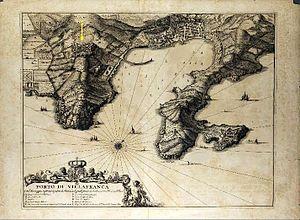
Représentation du Port de Villefranche et de ses environs
Le fort du mont Alban est une fortification militaire. Bâti entre 1557 et 1560, situé sur la colline éponyme, entre Nice et la rade de Villefranche. En France, il est un des rares témoignages d’architecture militaire du milieu du XVIᵉ siècle, en bon état de conservation.
Laïssa Ana, yole de Bantry connue localement sous le nom de « Yole de Villefranche », est basée à la darse de Villefranche-sur-Mer, près de Nice.
La Rade de Villefranche est un plan d’eau de Méditerranée situé sur le territoire des communes de Villefranche-sur-Mer et de Saint-Jean-Cap-Ferrat, près de Nice.
La darse de Villefranche-sur-Mer est le port historique de cette ville des Alpes-Maritimes, sur la Côte d'Azur. Elle est l'ancien arsenal du Duché de Savoie, devenu plus tard Royaume de Sardaigne. Les principaux bâtiments du port sont protégés par les Monuments historiques depuis 1991.